French cruiser Waldeck-Rousseau

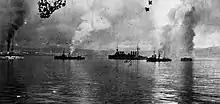
"Waldeck-Rousseau" in Novorossiysk in March 1920

On 26 March 1920, "Waldeck-Rousseau" provided gunfire support to the evacuating White Russian forces outside Novorossiysk, along with the British dreadnought battleship . The Anglo-French fleet then evacuated the White Russians from the city to the Crimean peninsula. Later in the year, she assisted in the evacuation of General Pyotr Nikolayevich Wrangel's army. The motley collection of ships departed the Crimea on 14 November; "Waldeck-Rousseau" steamed at the rear of the fleet as it made its way to Constantinople.